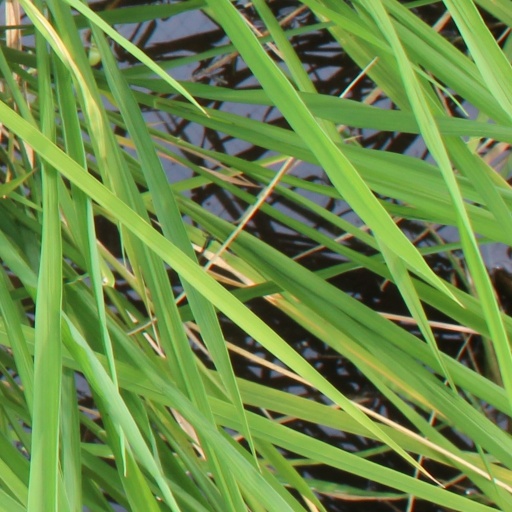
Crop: rice